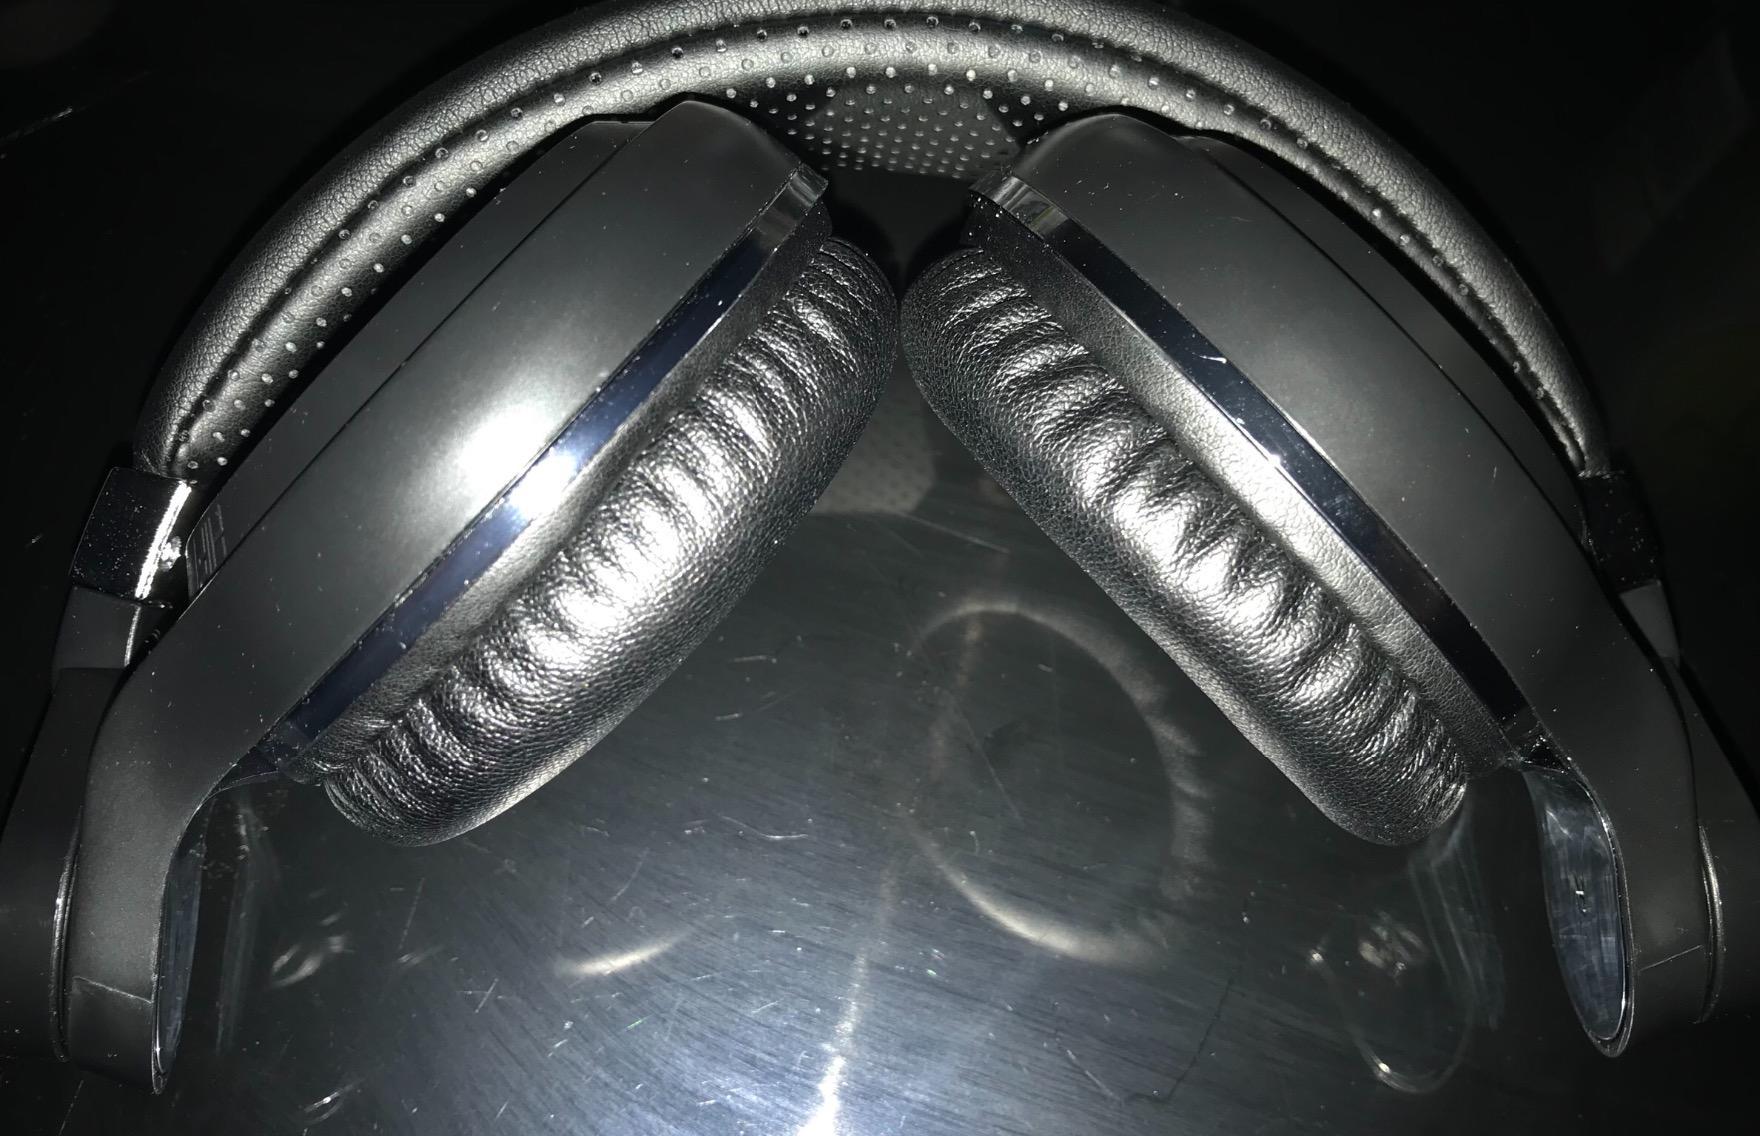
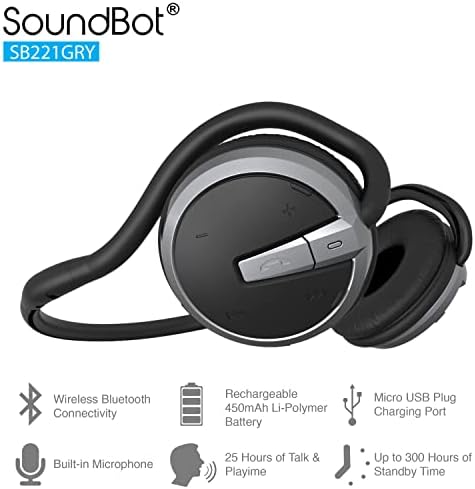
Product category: headphones
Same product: no